History of Thailand (1932–1973)

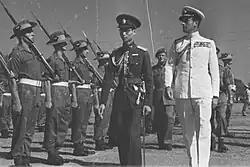
King Ananda Mahidol and Louis Mountbatten in 1946

In 1940, most of France was occupied by Nazi Germany, and Phibun immediately set out to avenge Siam's humiliations by France in 1893 and 1904, when the French had used force to redraw the borders of Siam with Laos and Cambodia, requiring the Thais to sign a series of unequal treaties. To accomplish that, the Thai government needed Japanese assistance against France, which was secured through the Treaty between Thailand and Japan Concerning the Continuance of Friendly Relations and the Mutual Respect of Each Other's Territorial Integrity, concluded in June 1940. Also concluded in 1940 was the British-Thai Non-Aggression Pact between the governments of Great Britain and the Kingdom of Thailand. On 18 July 1940, the British government accepted Japanese demands to close the Burma Road for three months to prevent war supplies from reaching China. As the government of Thailand was now becoming aligned with the Japanese, the British government concluded the pact with Bangkok so as not to antagonize Tokyo.